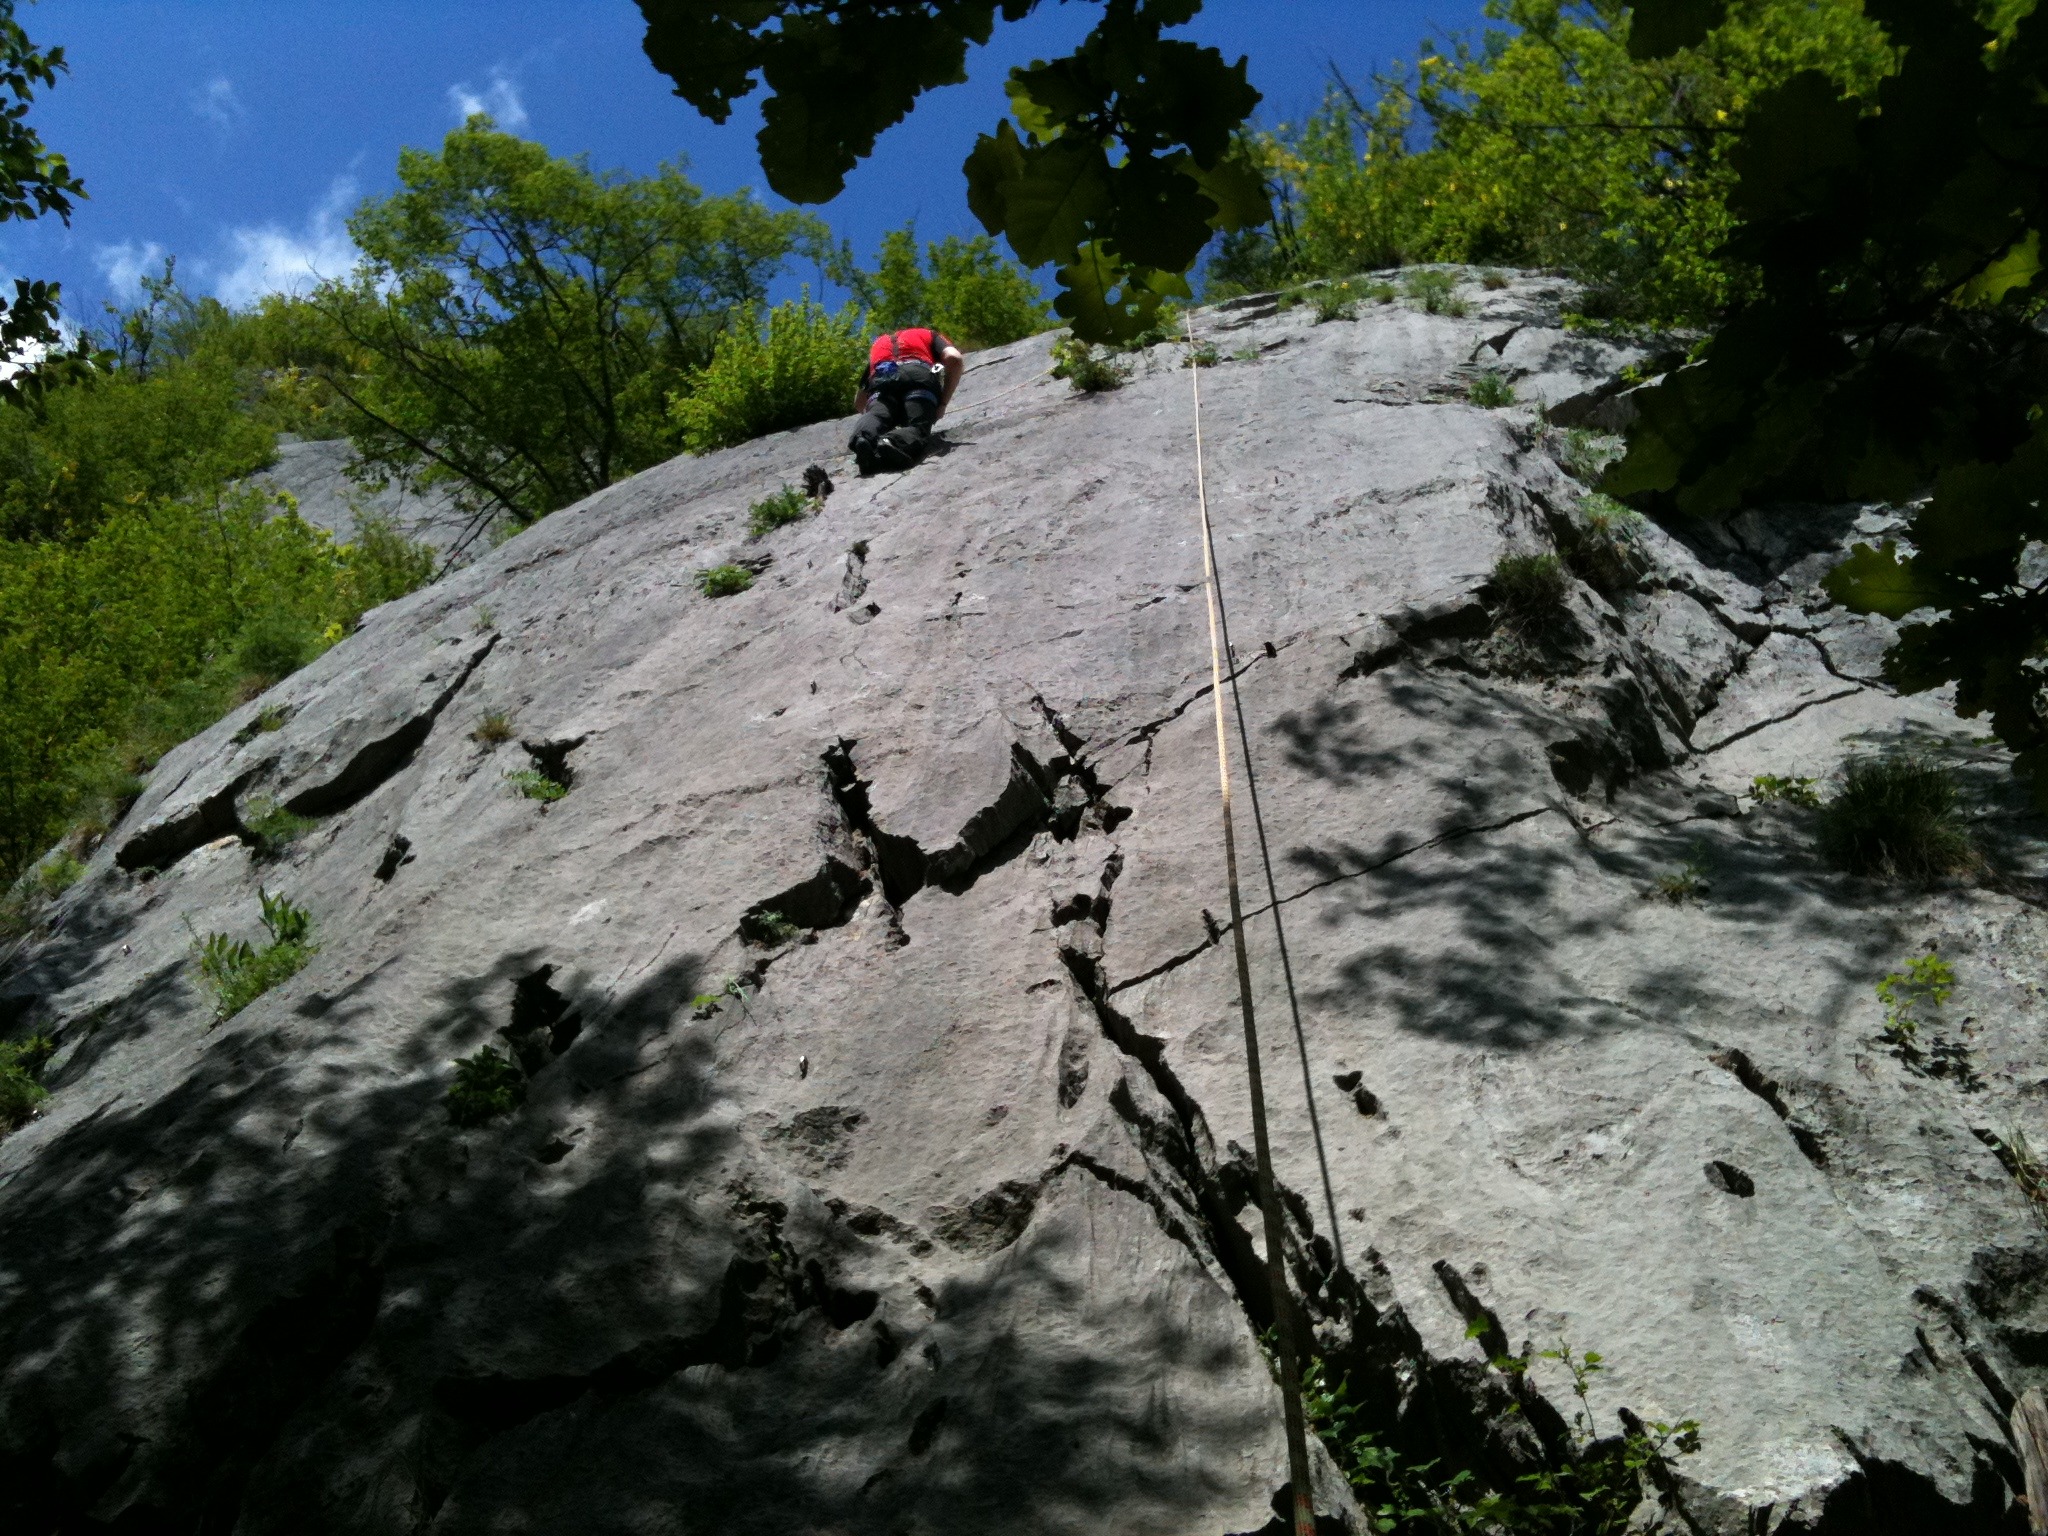
rock, adventure, recreation, italy, climbing, rock climbing, extreme sport, terrain, ridge, sports, lombardy, outdoor recreation, geological phenomenon, individual sports, sport climbing